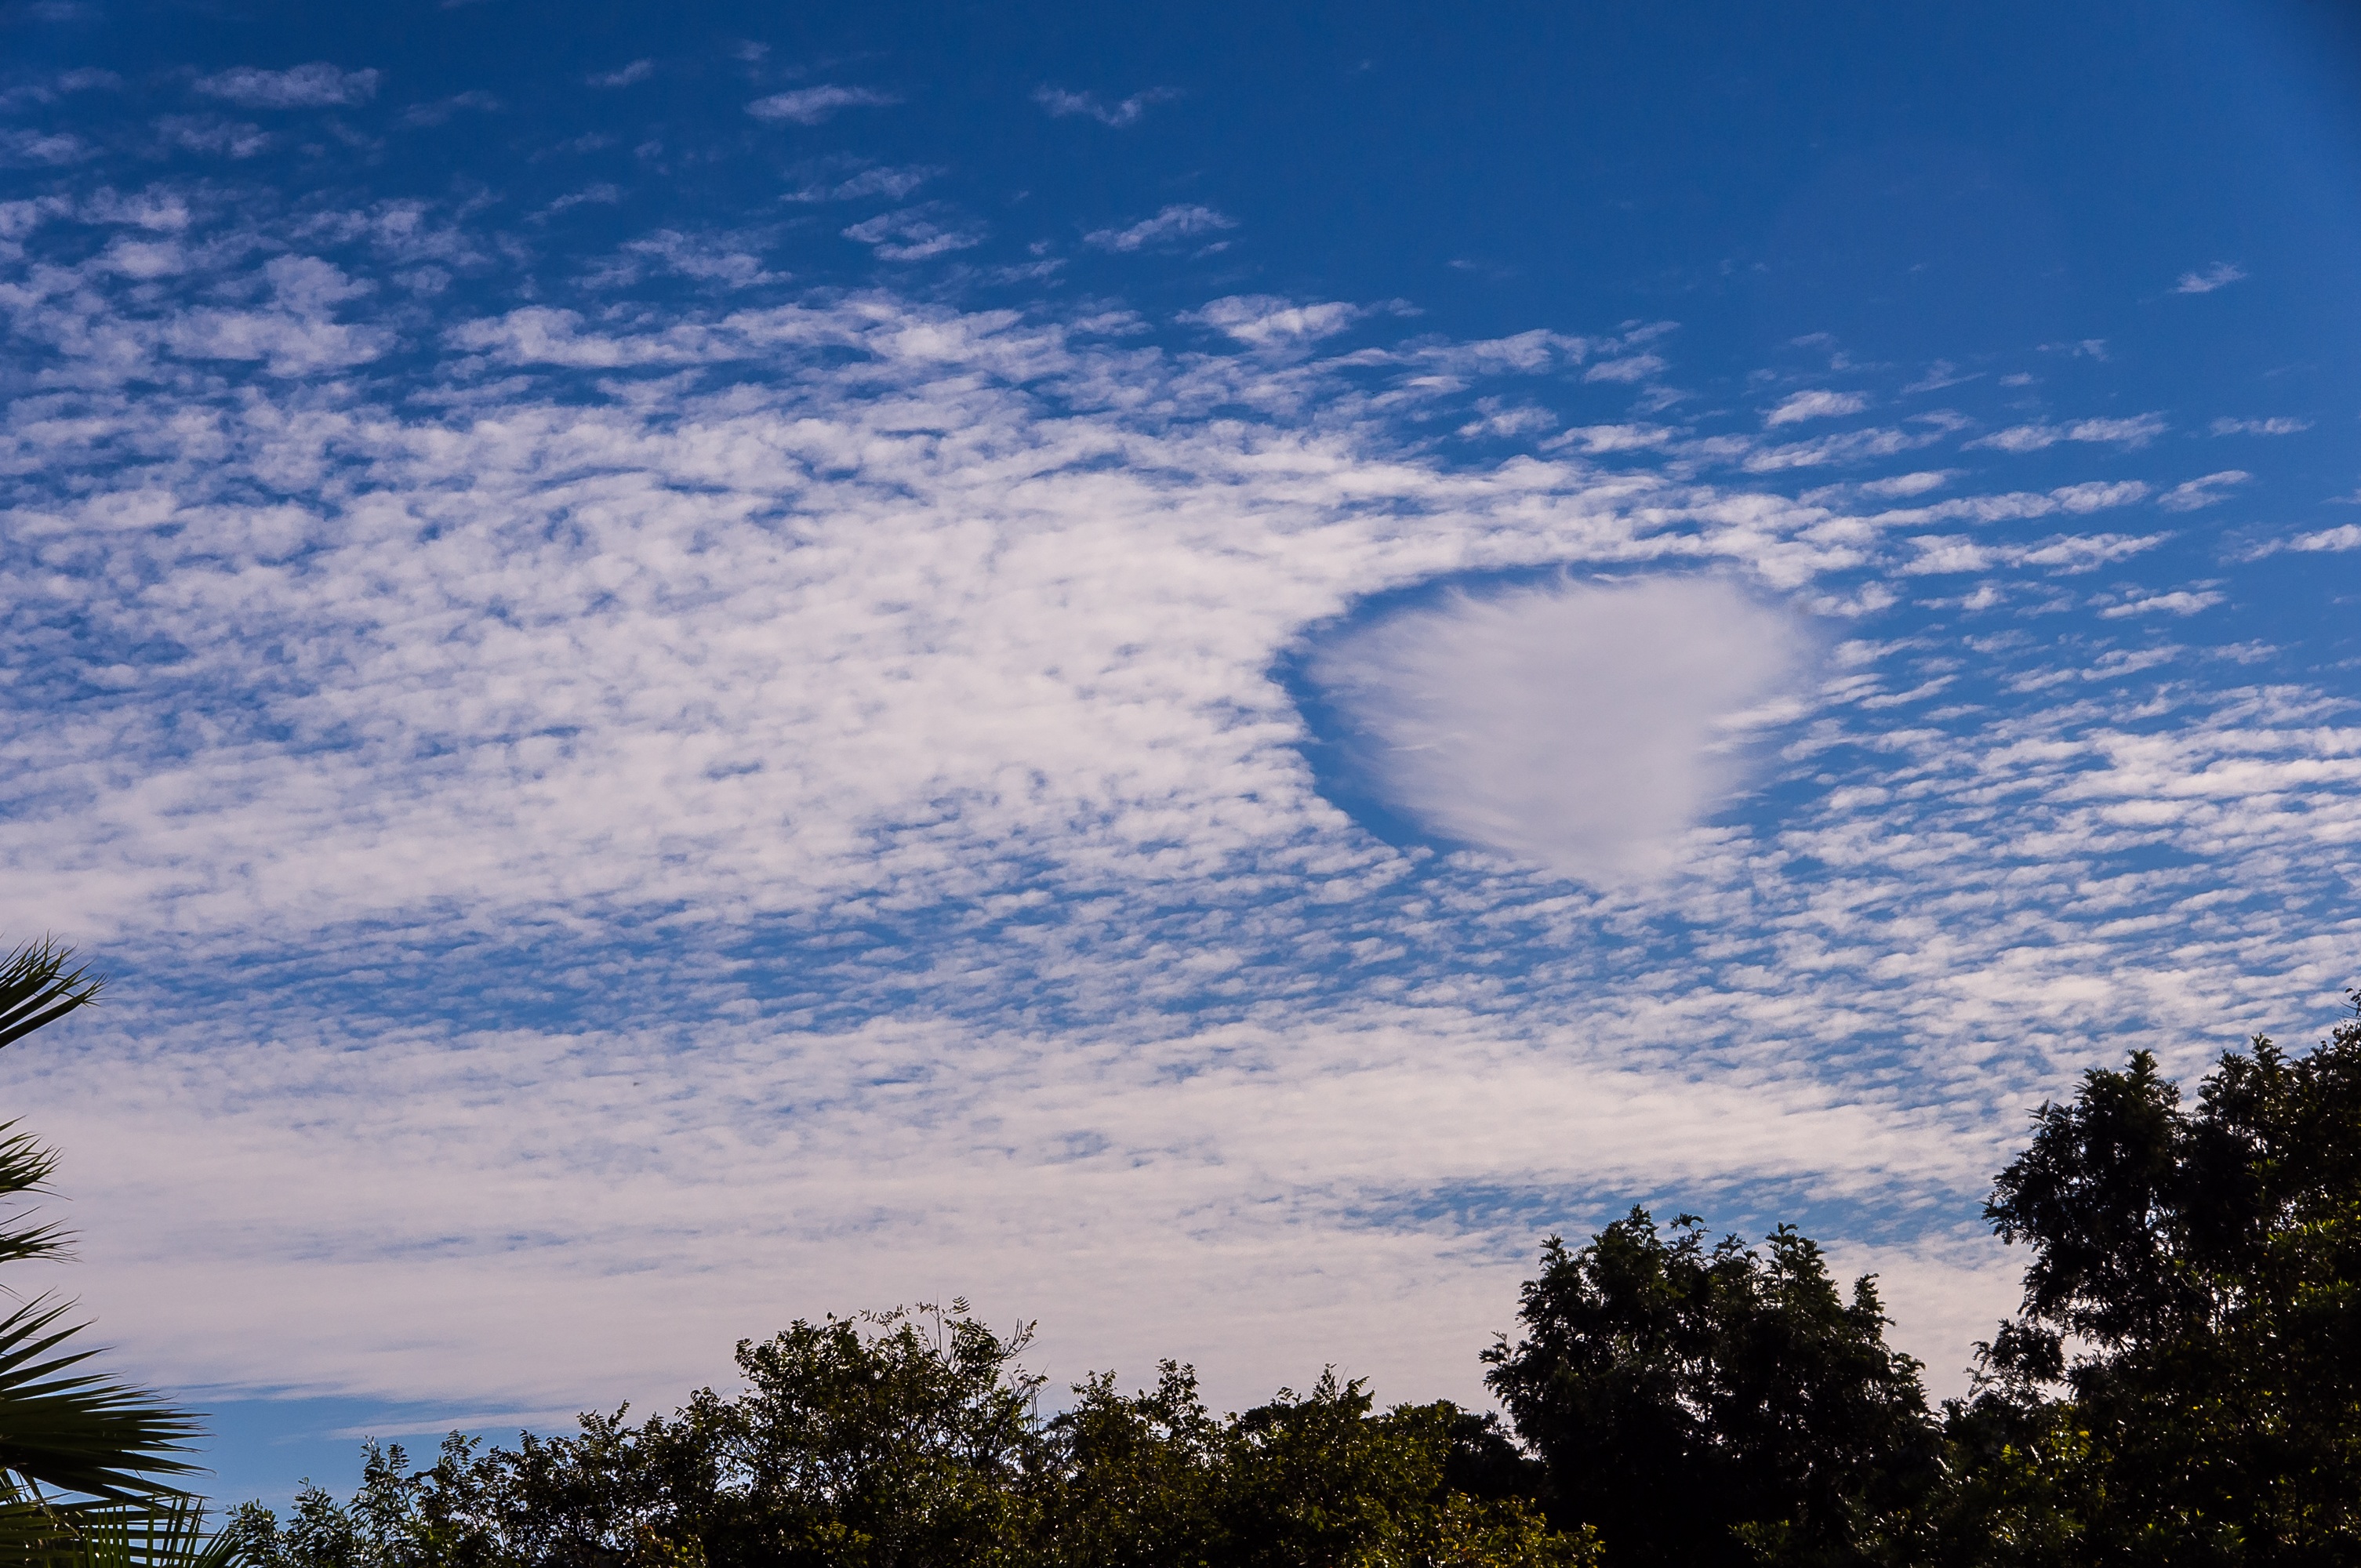
tree, nature, horizon, cloud, sky, white, sunlight, morning, hill, dawn, atmosphere, dusk, evening, pattern, weather, cumulus, blue, trees, australia, clouds, rare, meteorological phenomenon, fallstreak hole, hole punch cloud, bergeron process, atmosphere of earth